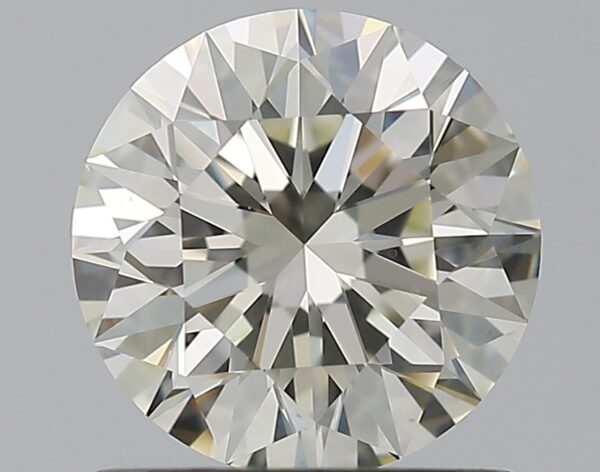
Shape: round
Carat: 1.03
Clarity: VS1
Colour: L
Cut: EX
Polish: EX
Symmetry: EX
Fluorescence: F
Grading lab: GIA
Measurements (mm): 6.43 x 6.46 x 4.04